SNR-75

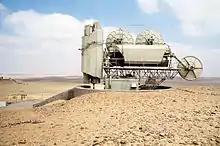
Egyptian Fan Song E

The SNR-75 (also referred to by the NATO reporting name Fan Song) is a series of trailer-mounted E band/F band and G band fire control and tracking radars for use with the Soviet SA-2 Guideline surface-to-air missile system.